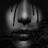
Emotion: sad